Gold Star Wives of America

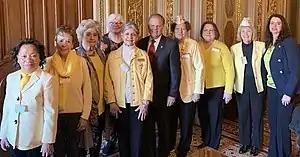
Gold Star Wives of America with Doug Jones at the United States Capitol in 2019.

The Gold Star Wives of America (Gold Star Spouses) (GSW) is a private nonprofit organization formed before the end of World War II that provides support for surviving spouses and children of those who lost their lives due to military service Armed Forces of the United States.